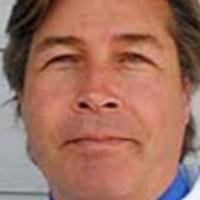
Age group: age 41-55